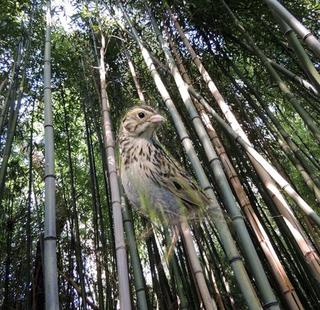
Bird species: Baird_Sparrow
Bird type: landbird
Background: land